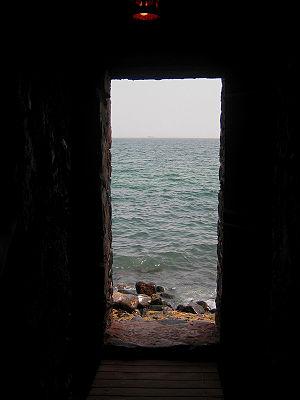
La porte du non retour de la maison des esclaves, Gorée, Sénégal
La Maison des Esclaves est un édifice historique situé sur l'île de Gorée, à Dakar au Sénégal. L'actuelle Maison des Esclaves daterait de l'année 1776. Elle est située dans la rue Saint-Germain, sur le côté est de l’île. Elle se trouve face au Musée de la Femme Henriette-Bathily.
Le commerce triangulaire, aussi appelé traite atlantique ou traite occidentale, est une traite négrière menée au moyen d'échanges entre l'Europe, l'Afrique et l'Amérique, pour assurer la distribution d'esclaves noirs aux colonies du Nouveau Monde, pour approvisionner l'Europe en produits de ces colonies et pour fournir à l'Afrique des produits européens et américains.